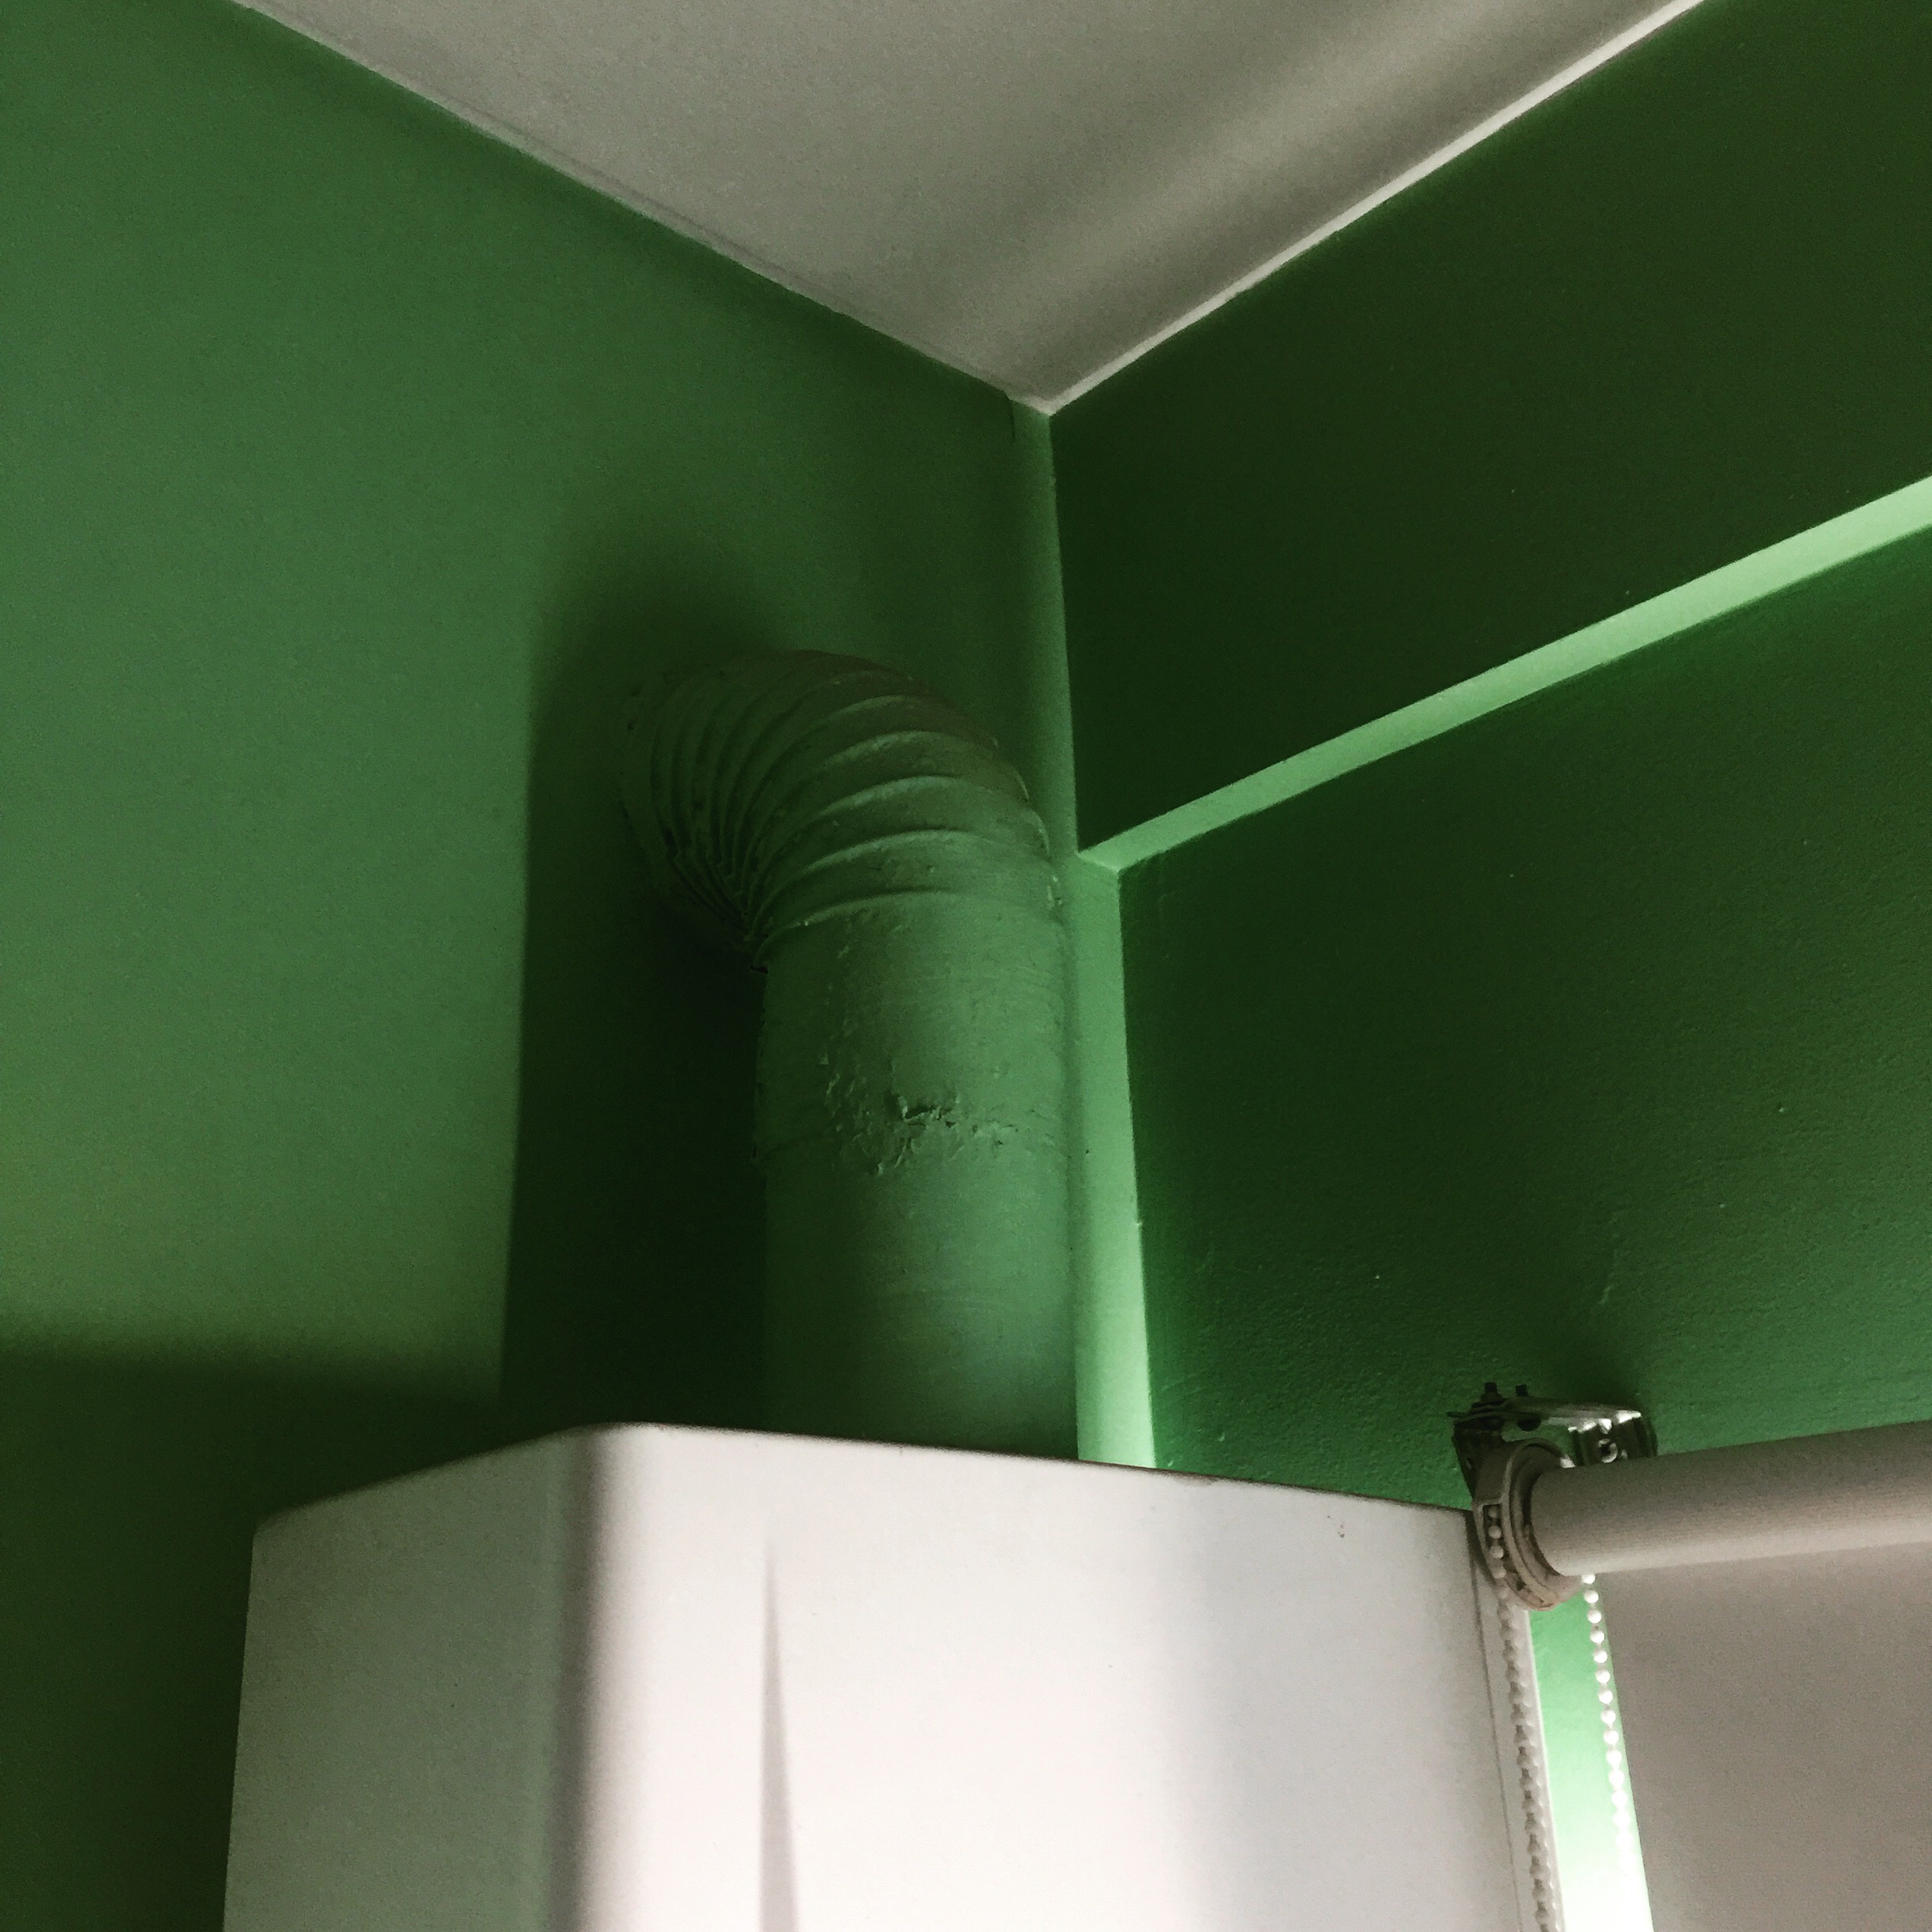
iphone, light, wall, ceiling, green, room, lighting, interior design, design, light fixture, instagram, argentina, iphoneography, project365, squareformat, rodrigoparedes, buenosaires, ar, 160378, 160378com, www160378com, iphone6plus, 322, daylighting, window covering